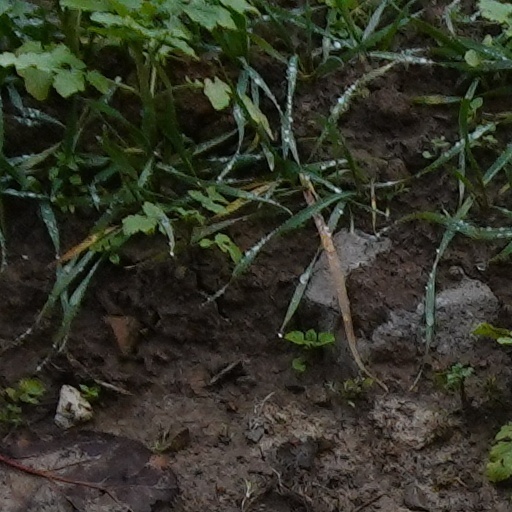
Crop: wheat